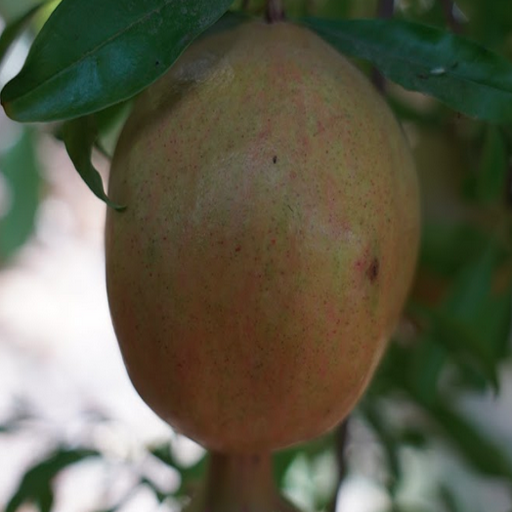
Label: Healthy